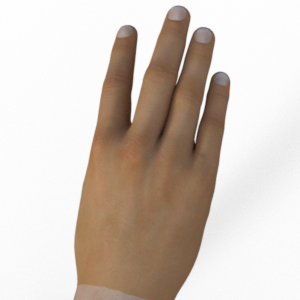
Label: paper